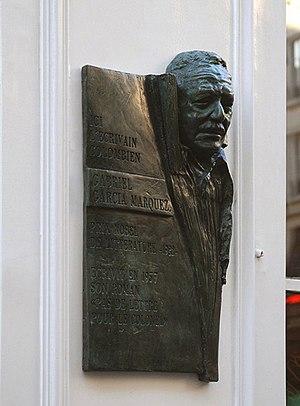
Le 16, rue Cujas se situe au coin de la rue Cujas et de la rue Victor-Cousin, dans le Quartier latin de Paris.
Gabriel García Márquez, né le 6 mars 1927 à Aracataca et mort le 17 avril 2014 à Mexico, est un écrivain colombien.